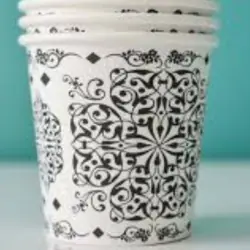
Label: paper